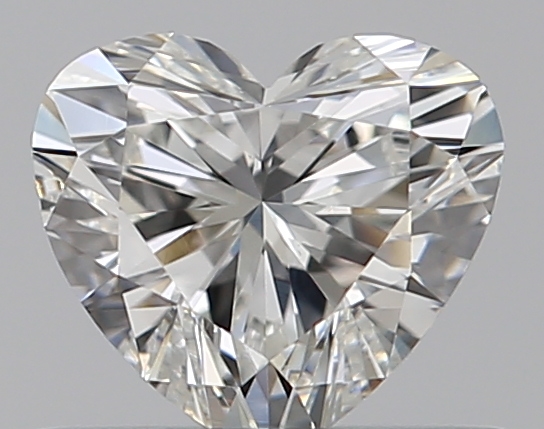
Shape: heart
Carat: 0.5
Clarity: VS1
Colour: H
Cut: EX
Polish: EX
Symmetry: GD
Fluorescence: N
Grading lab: GIA
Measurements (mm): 4.87 x 5.4 x 3.11